2012 Tour de France

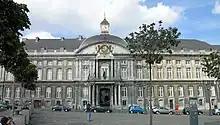
The Prince-Bishops' Palace in Liège, Belgium, hosted the team presentation ceremony on 28 June.

The 2012 edition of the Tour de France featured 22 teams. The race was the 18th of the 29 events in the UCI World Tour, and all of its eighteen UCI ProTeams were entitled, and obliged, to enter the race. On 6 April 2012, the organiser of the Tour, Amaury Sport Organisation (ASO), announced the four second-tier UCI Professional Continental teams given wildcard invitations, of which three were French-based (and ) and one was Dutch. The presentation of the teams – where the members of each team's roster are introduced in front of the media and local dignitaries – took place outside the Prince-Bishops' Palace in Liège, Belgium, on 28 June, two days before the opening stage held in the city.